Alice Copping

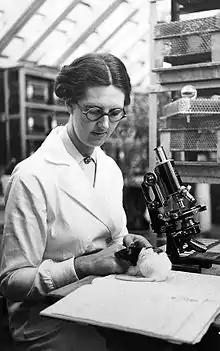
Alice Copping

Alice Copping (14 May 1906 – 16 January 1996) was senior lecturer in nutrition, Queen Elizabeth College, University of London. She was born in Stratford, New Zealand.